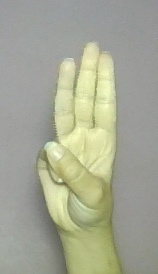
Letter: thaa